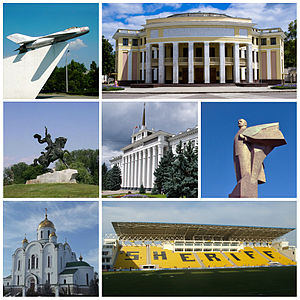
Tiraspol
Tiraspol er en by i det sydøstlige Moldova, der med et indbyggertal på 133.807 indbyggere er landets næststørste by. Byen ligger ved bredden af floden Dnestr og blev grundlagt i 1792.